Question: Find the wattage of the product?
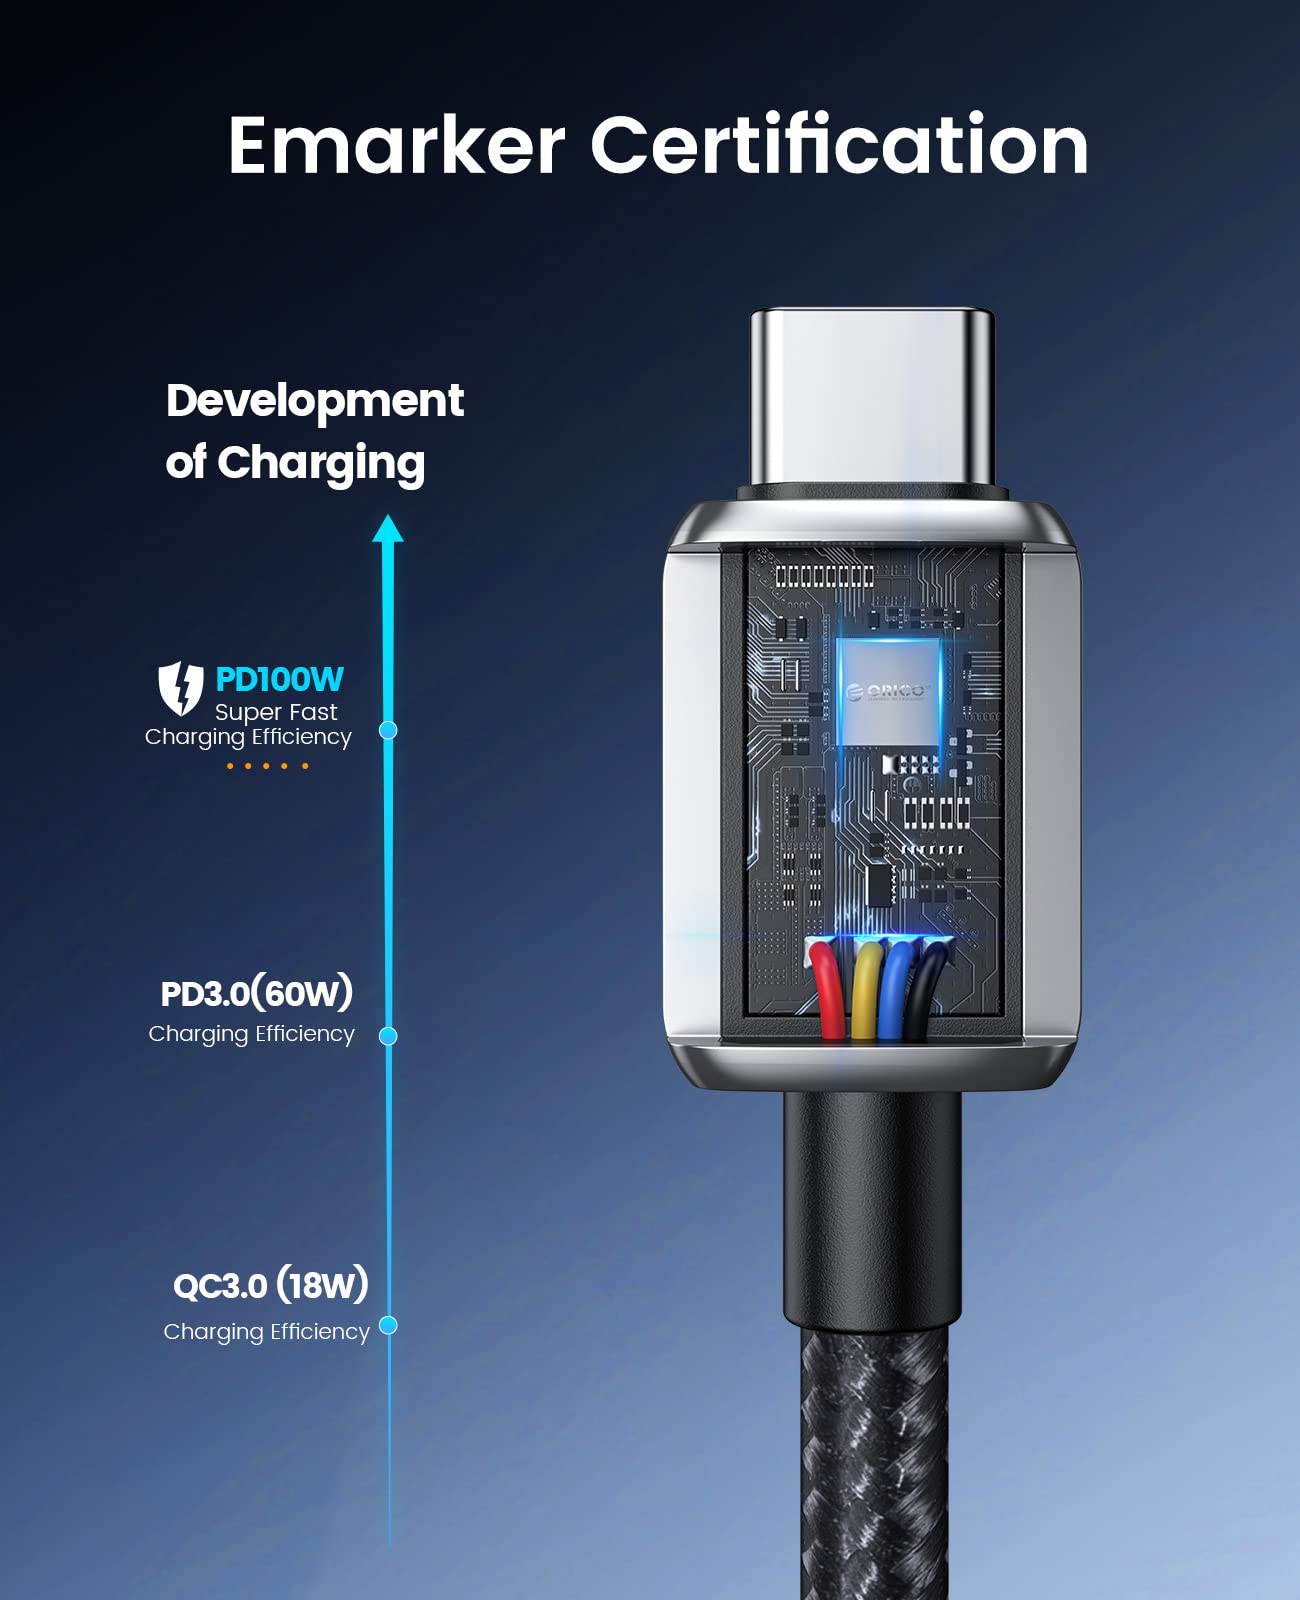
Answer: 18.0 watt